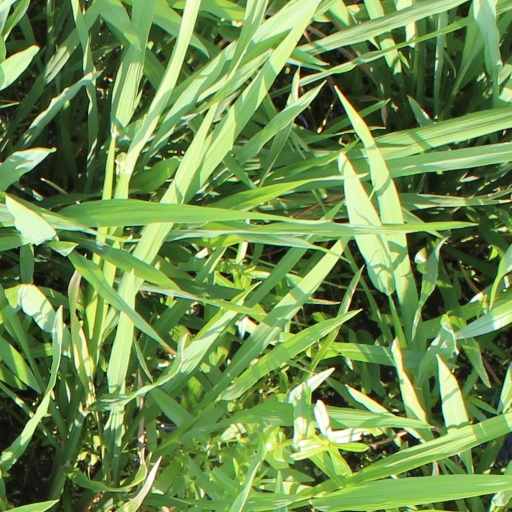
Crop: rice